Daniel Ellsberg

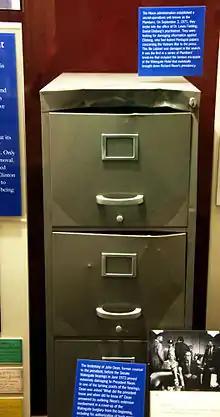
Fielding's filing cabinet, with break-in marks, on display at the Smithsonian National Museum of American History

In August 1971, Krogh and Young met with G. Gordon Liddy and E. Howard Hunt in a basement office in the Old Executive Office Building. Hunt and Liddy recommended a "covert operation" to get a "mother lode" of information about Ellsberg's mental state to discredit him. Krogh and Young sent a memo to Ehrlichman seeking his approval for a "covert operation [to] be undertaken to examine all of the medical files still held by Ellsberg's psychiatrist", Lewis Fielding. Ehrlichman approved under the condition that it be "done under your assurance that it is not traceable."